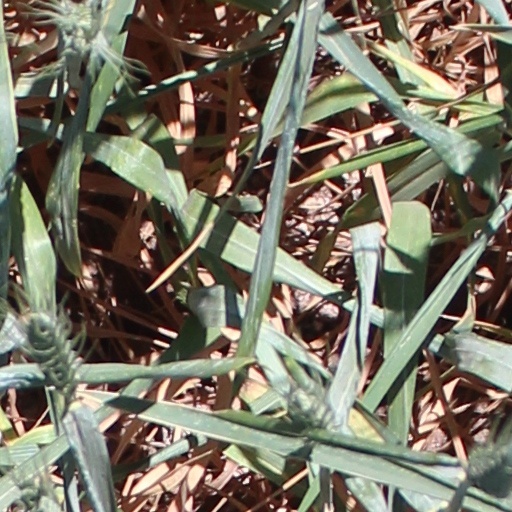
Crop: wheat